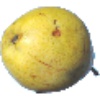
Label: pear_monster